The Indian Ideology

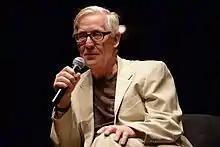
Anderson in 2012

In the first essay, "Independence", Anderson criticises M. K. Gandhi's role in the Indian independence movement, specifically his injection of religion into it to mobilise the masses. In "Partition", Anderson places the blame for the bloody Partition of India on the Hindu-dominated Indian National Congress, arguing that its claim to be the sole representative for all Indians led to the inevitable rise of the Muslim League and the two-nation theory. "Republic", the third and final essay, criticises independent India's first prime minister, Jawaharlal Nehru, and his legacy—a deeply unequal republic dominated by his descendants, where caste and religion remain entrenched in civic life.